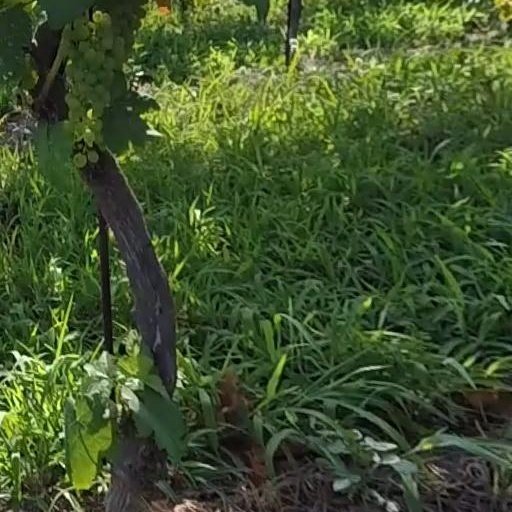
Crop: grape